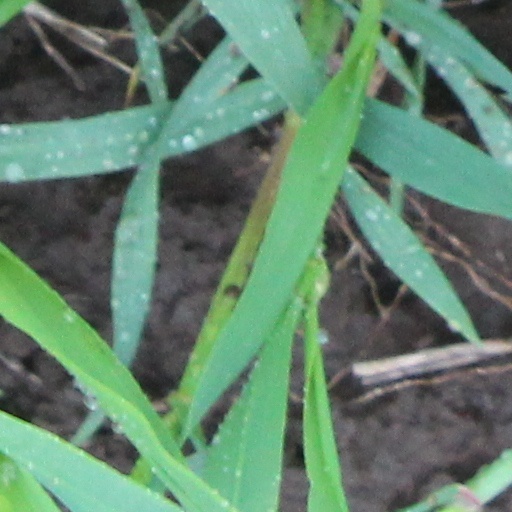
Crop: wheat